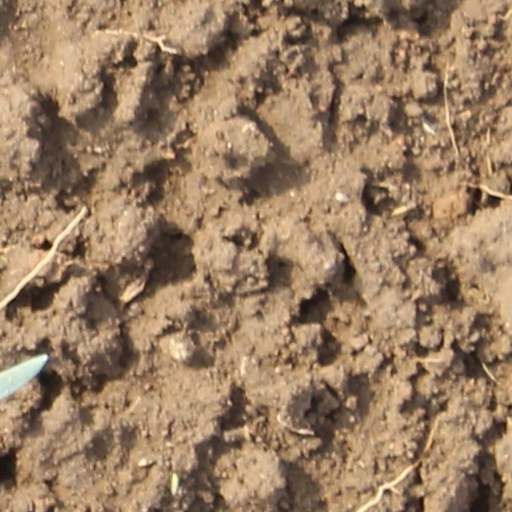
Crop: wheat